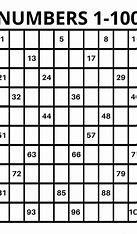
Brand: ON
Model: 100